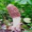
Label: mushroom